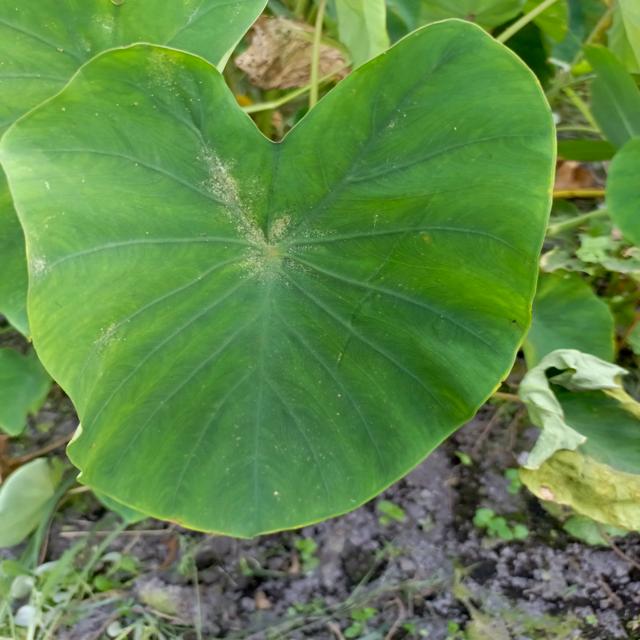
Label: Early_Blight